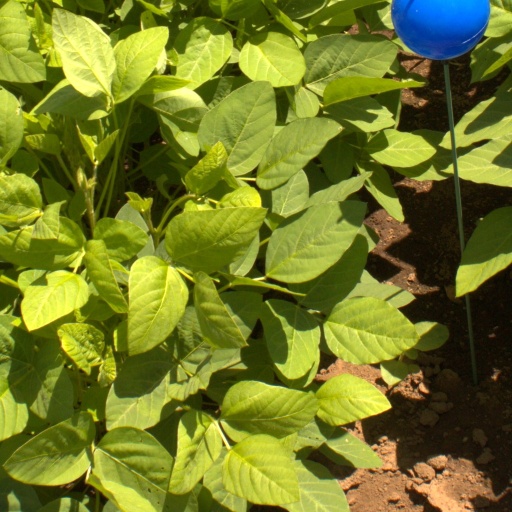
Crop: soybean